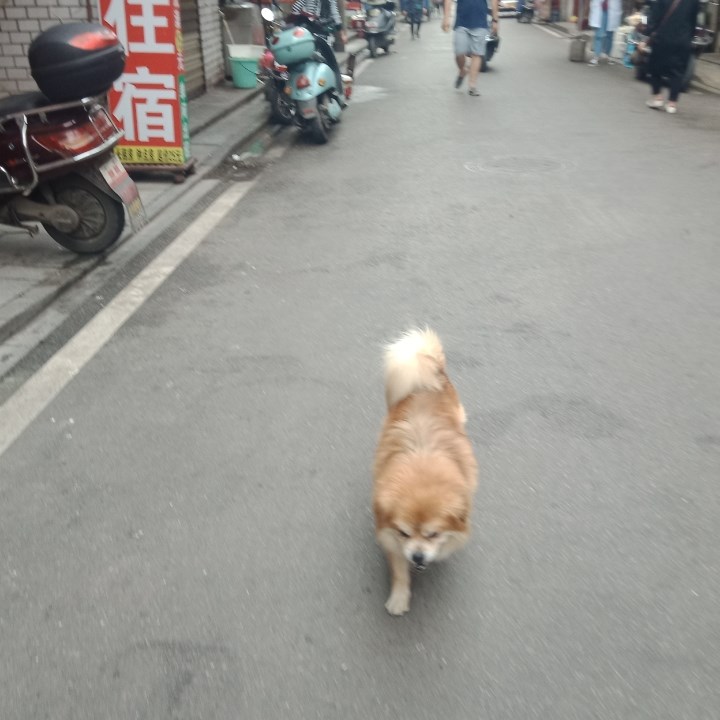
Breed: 806-n000129-papillon